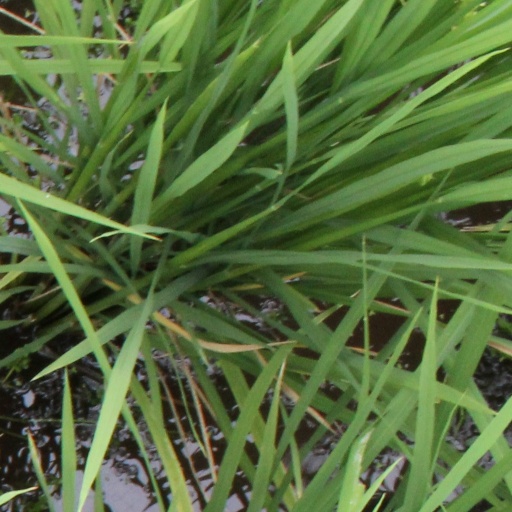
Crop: rice